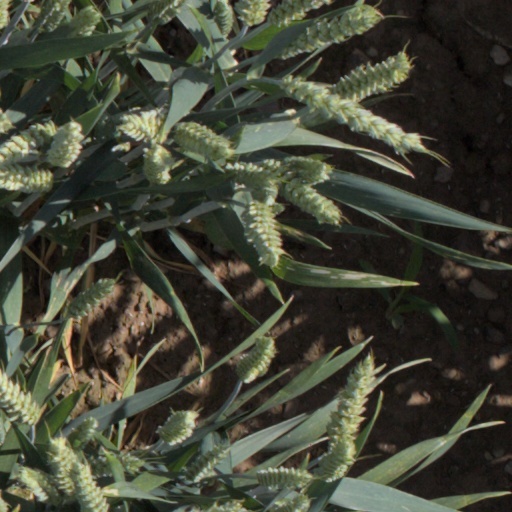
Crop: wheat